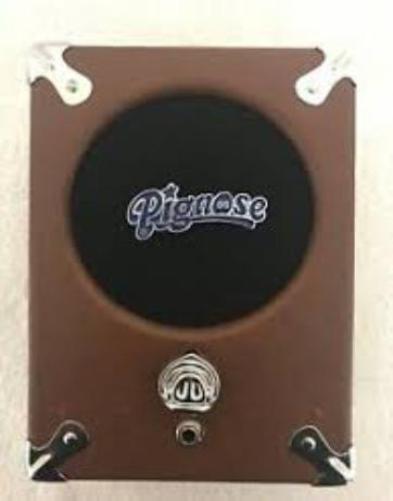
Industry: Electronic